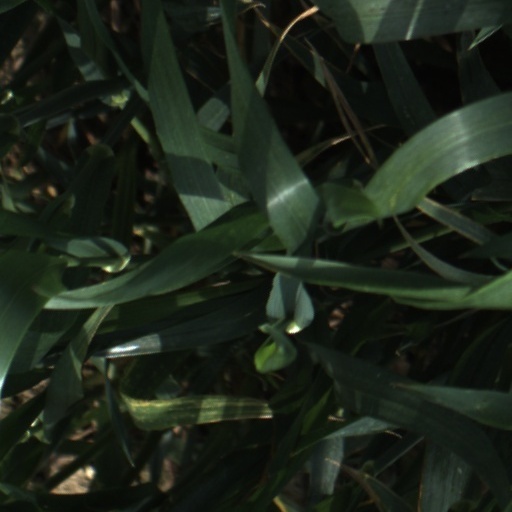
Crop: wheat